Hormuz Peace Initiative

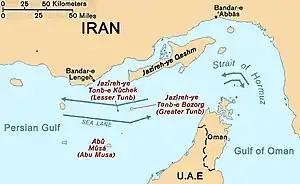
Strait of Hormuz

Hormuz peace initiative or "Hormuz peace plan" is a presented plan by Islamic Republic of Iran, in order to establish security in the region, including the Persian-Gulf, the Strait of Hormuz and the Sea of Oman. This initiative has been planned with the participation of all countries of the region; it is also planned to be away from the intervention of foreign forces.